2010–11 Boise State Broncos men's basketball team

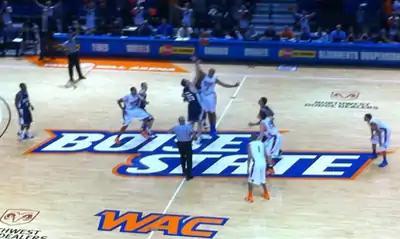
Boise State tips off vs Utah State on 1/13/11.

!colspan=9| College Basketball Invitational